Tourism in Vila Nova de Gaia

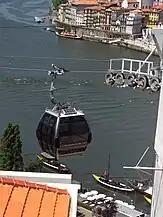
Gaia Cable car

Vila Nova de Gaia offers many means of public transportation together with Porto: the Underground (Porto Metro), tram, local buses, taxis and boats.